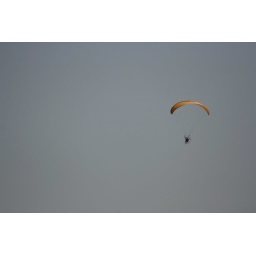
Dude had a box fan strapped to his back and was flying around like it ain't no thang!